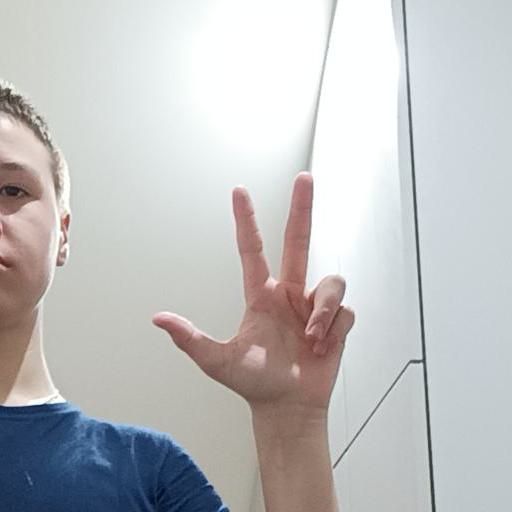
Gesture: three2